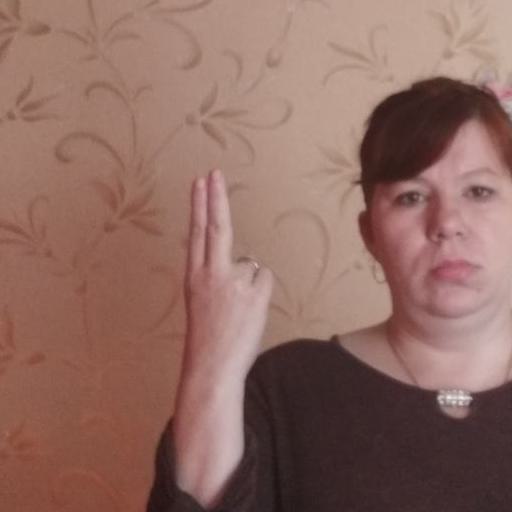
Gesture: two_up_inverted